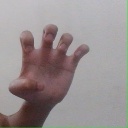
अक्षर: झ